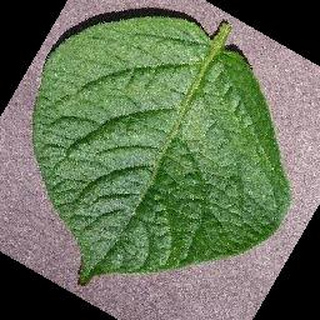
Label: healthy_potato